Foreign policy of the first Donald Trump administration

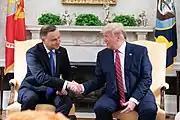
Trump and Polish President Andrzej Duda, June 2019

Trump and Moon met at the White House in June 2017 to discuss trade relations and North Korean missile programs.